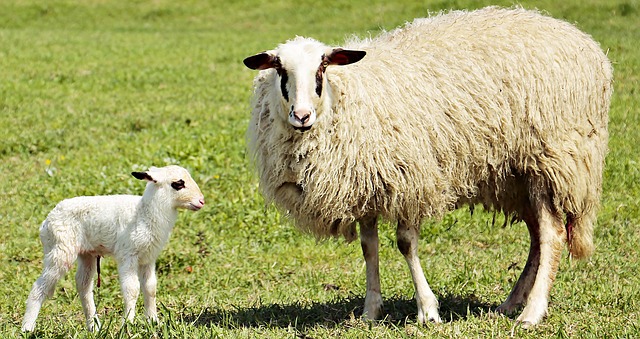
Label: pecora